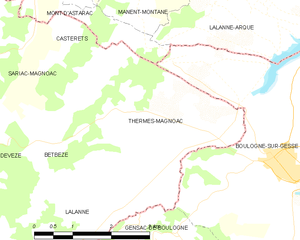
Carte des communes françaises
Thermes-Magnoac est une commune française située dans le département des Hautes-Pyrénées, en région Occitanie.